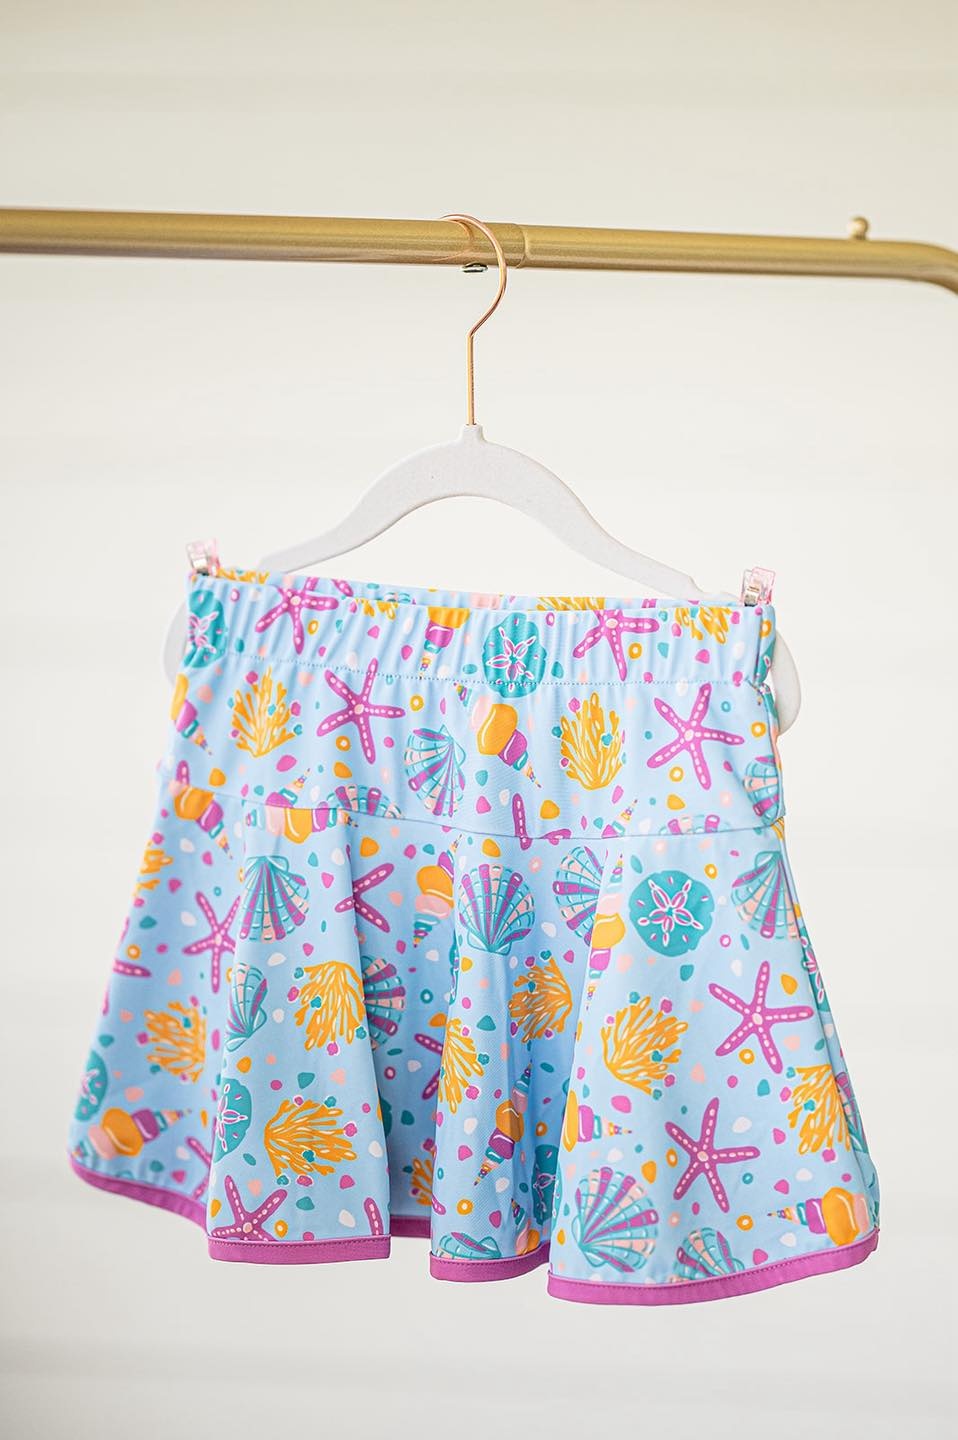
presale GLK0096 Baby Girls Blue Sea World Shorts Skirts  D 5.26
Brand: Babyskirts03
Category: Apparel & Accessories > Clothing > Baby & Toddler Clothing > Baby & Toddler Bottoms > Skorts